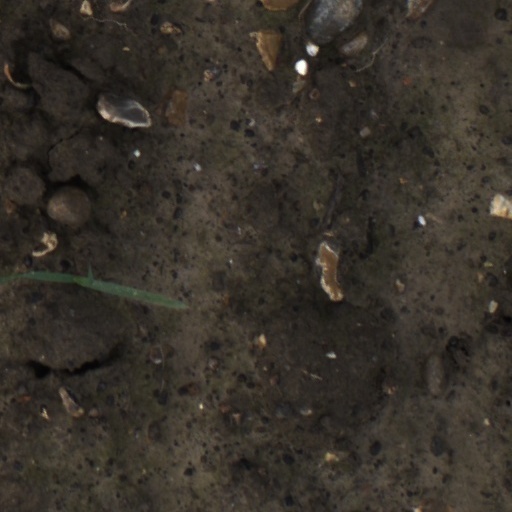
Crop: wheat